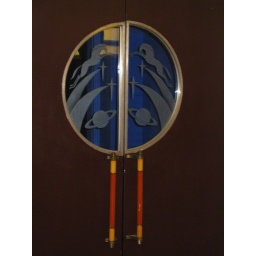
Beautiful etched glass doors at the Eureka Theater in Eureka, CA.